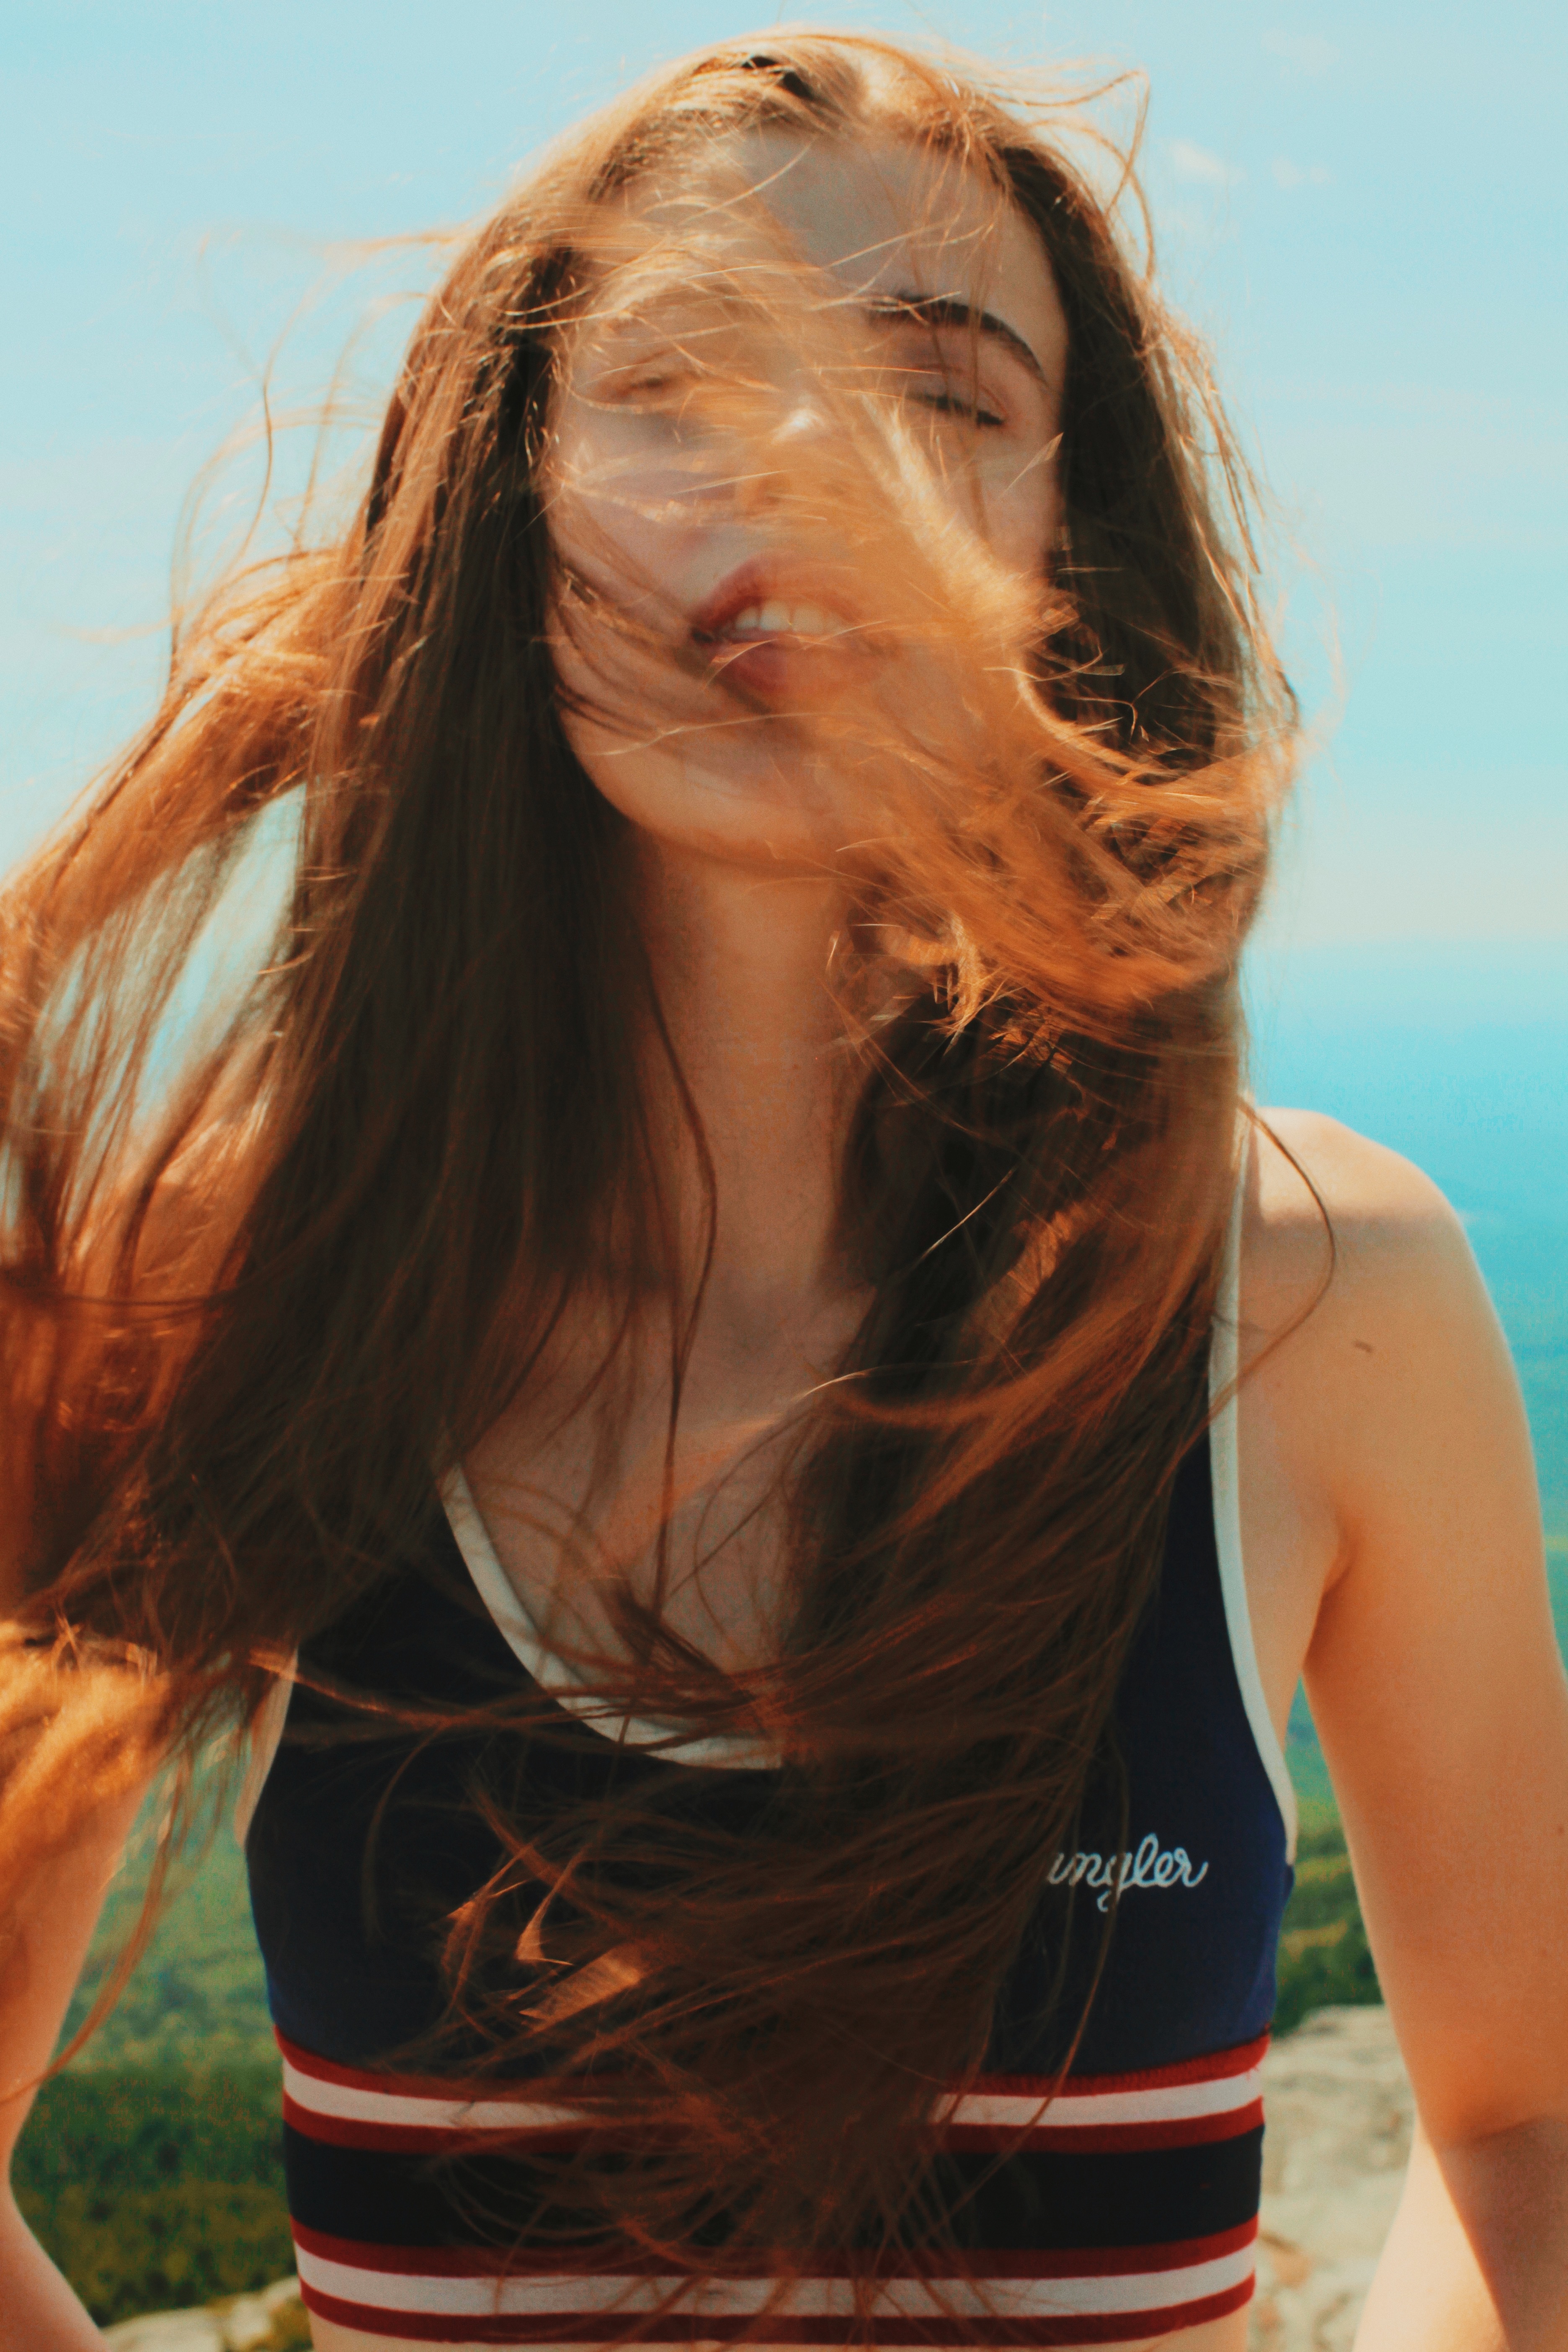
person, girl, woman, hair, photography, female, portrait, model, red, color, lady, hairstyle, human body, flick, back, eye, head, skin, beauty, organ, abdomen, photo shoot, sense, art model